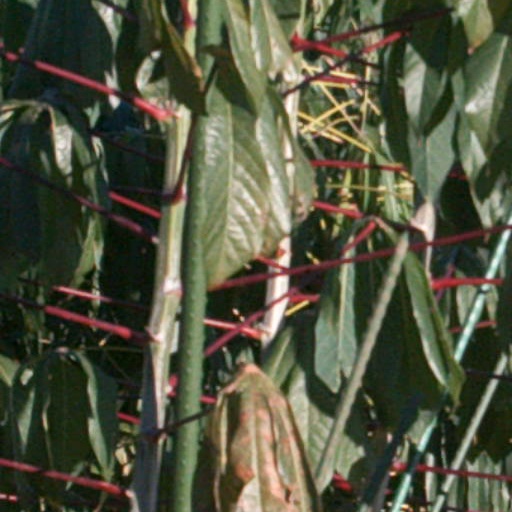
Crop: cassava